College Park (Toronto)

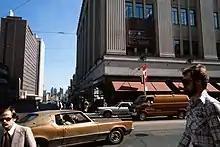
College Park in 1979. A sign on the building informing pedestrians of redevelopment works in the building.

With the opening of the Toronto Eaton Centre in 1977, the Eaton's Main Store and Eaton's College Street were both closed in favour of the new Eaton's flagship store at Yonge and Dundas streets. The College Street store was spared the fate of the former Main Store, which was demolished to make way for the second phase of the Eaton Centre construction.